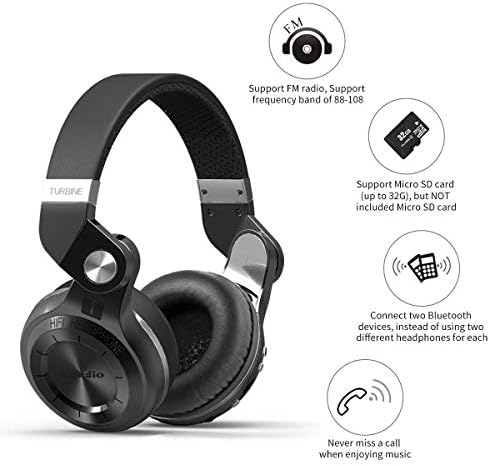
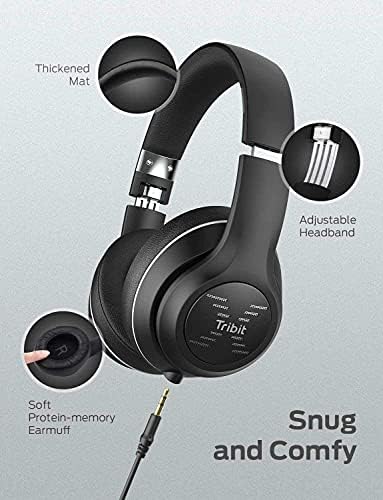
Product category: headphones
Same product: no